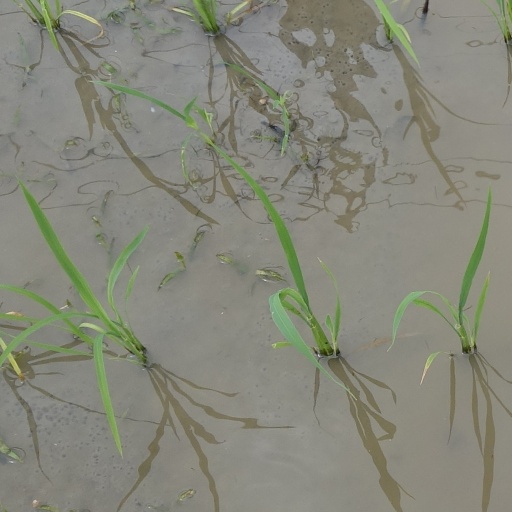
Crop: rice